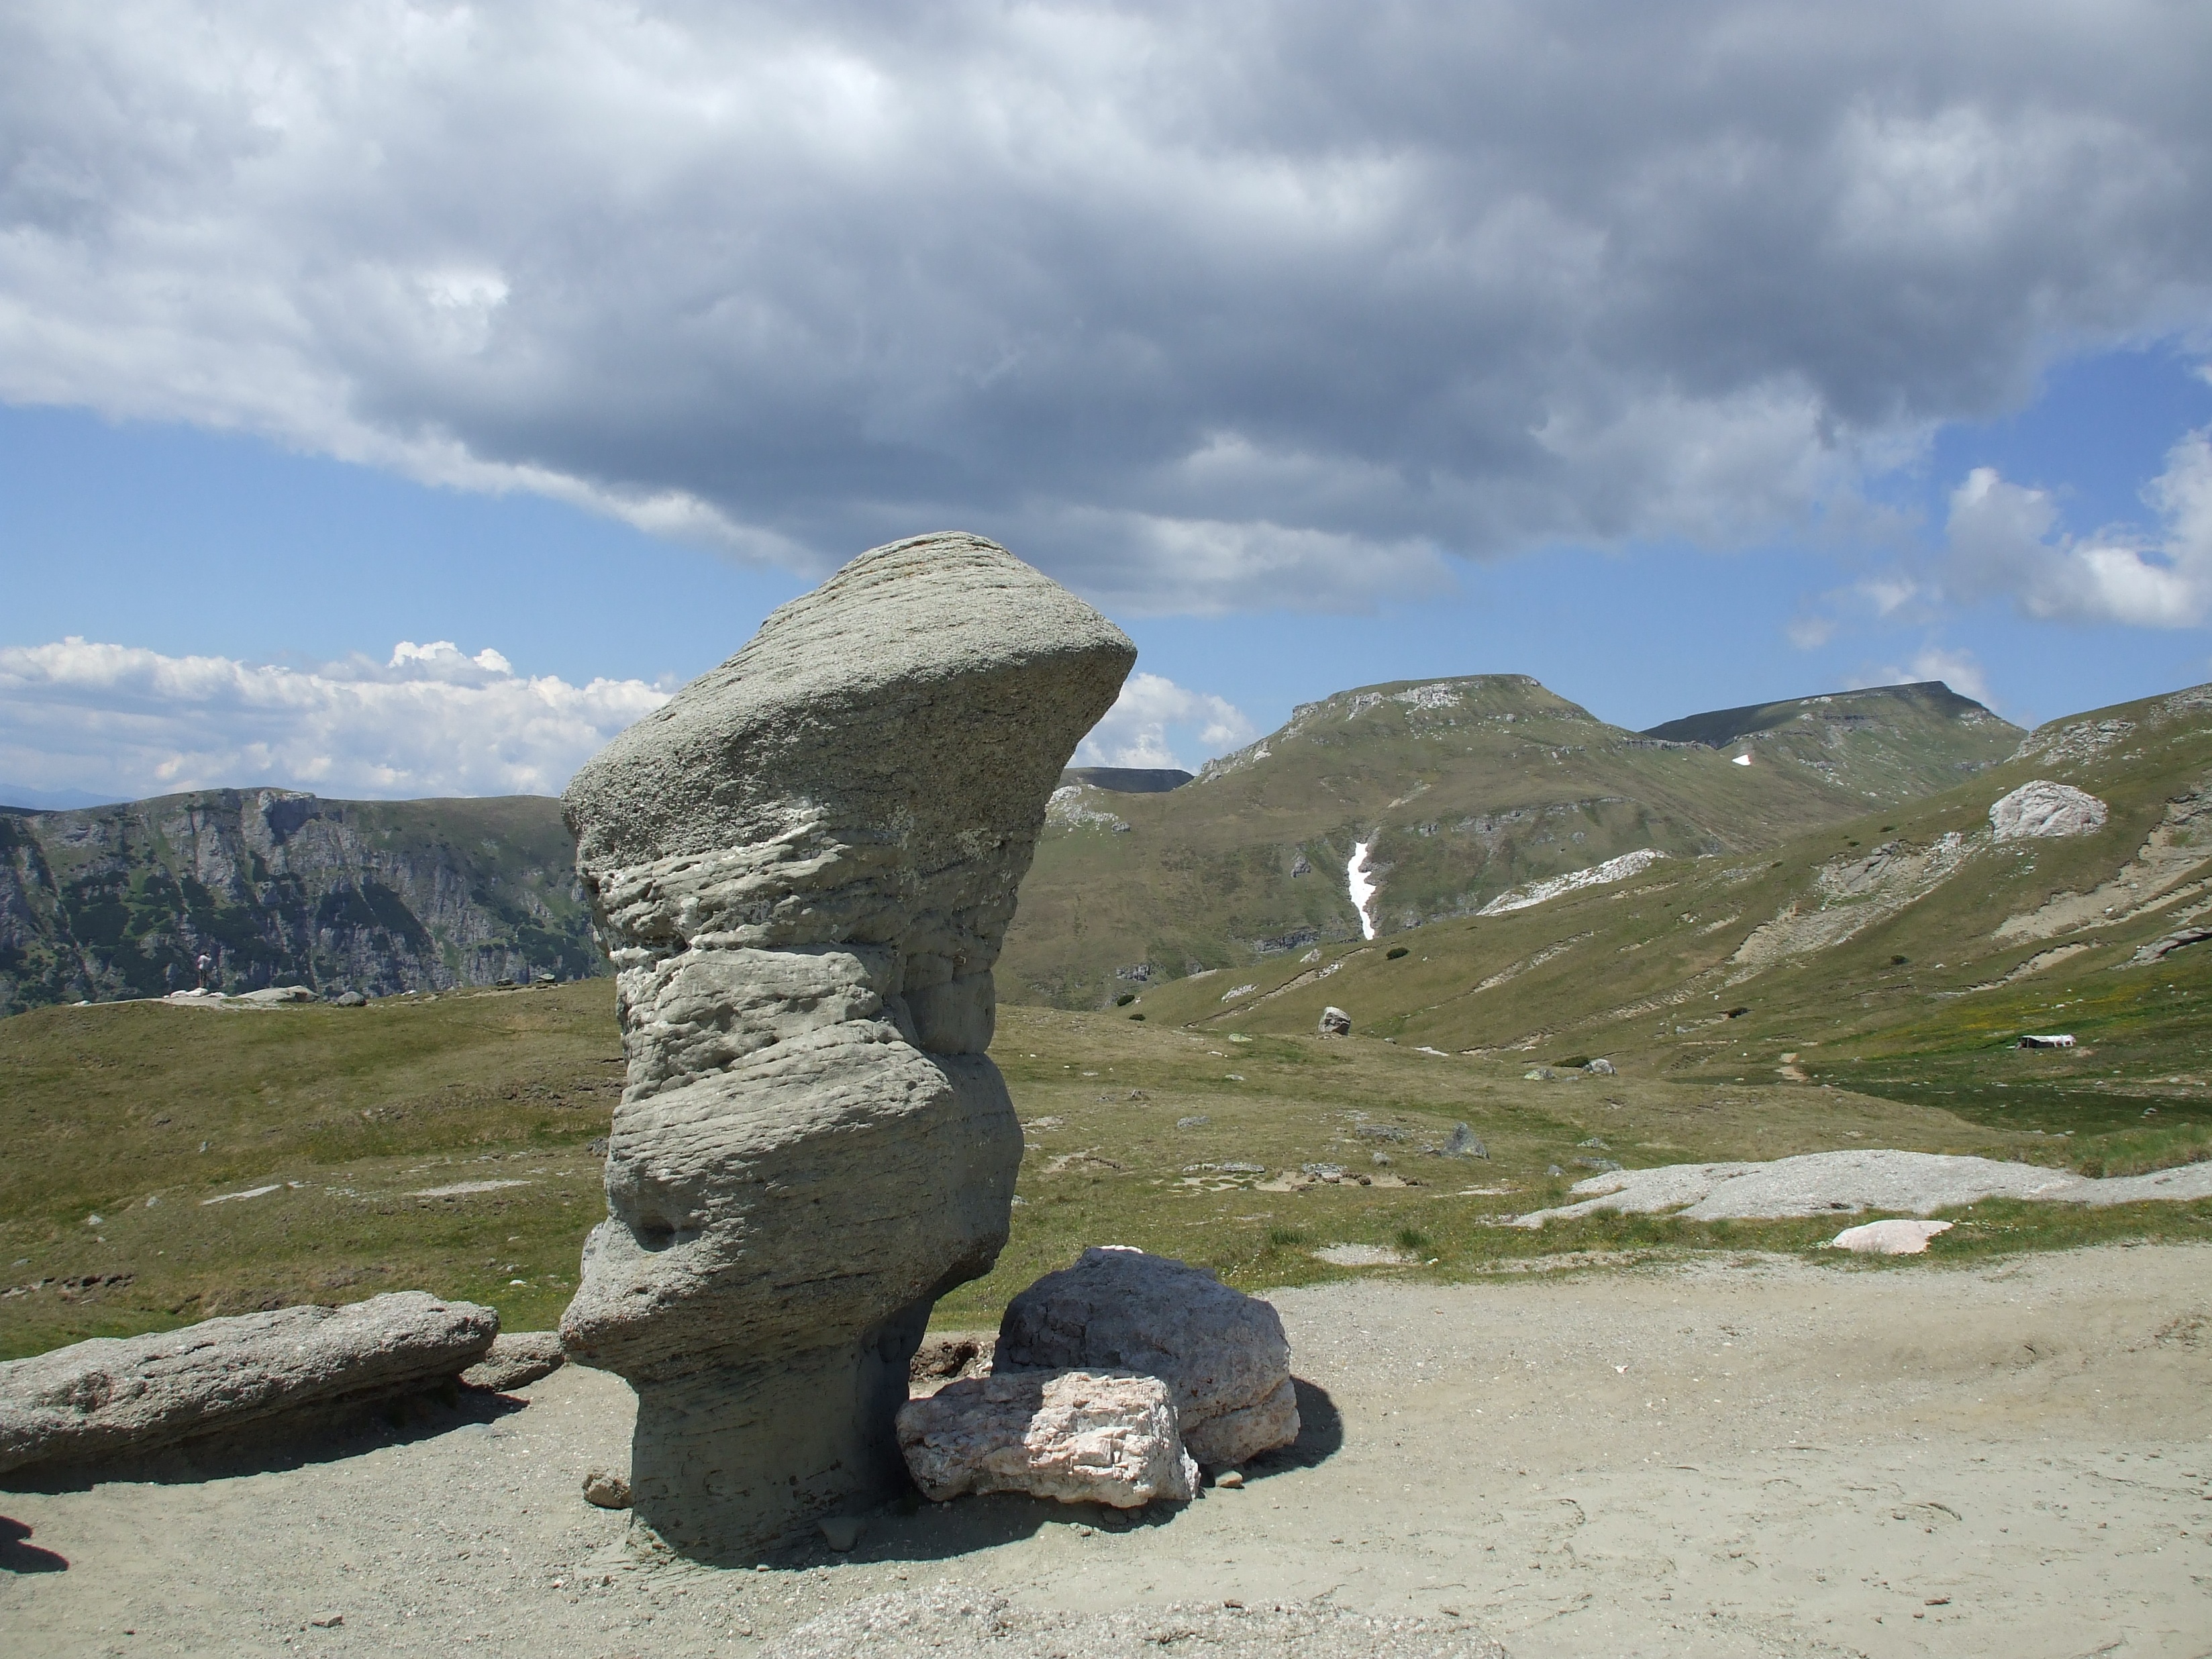
landscape, sea, coast, nature, rock, mountain, hill, adventure, mountain range, stone, monument, vacation, cliff, terrain, material, ridge, geology, badlands, romania, landform, busteni, mountainous landforms